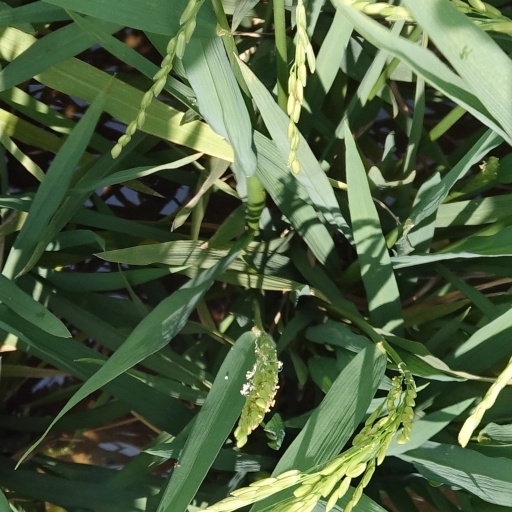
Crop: rice